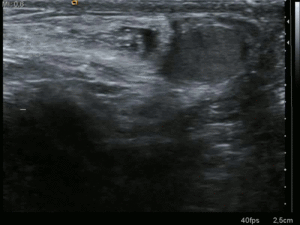
Une hernie inguinale, est une protrusion pathologique d'une portion de péritoine contenant éventuellement des viscères abdominaux par le canal inguinal ou directement par une ouverture des muscles abdominaux, au travers de la paroi abdominale. Elle peut être congénitale ou acquise, et se manifeste par une tuméfaction sous-cutanée de l’aine.